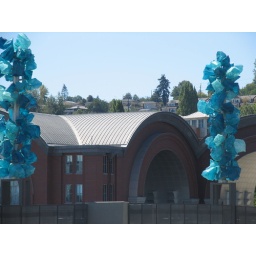
Framed by the blue towers